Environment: real
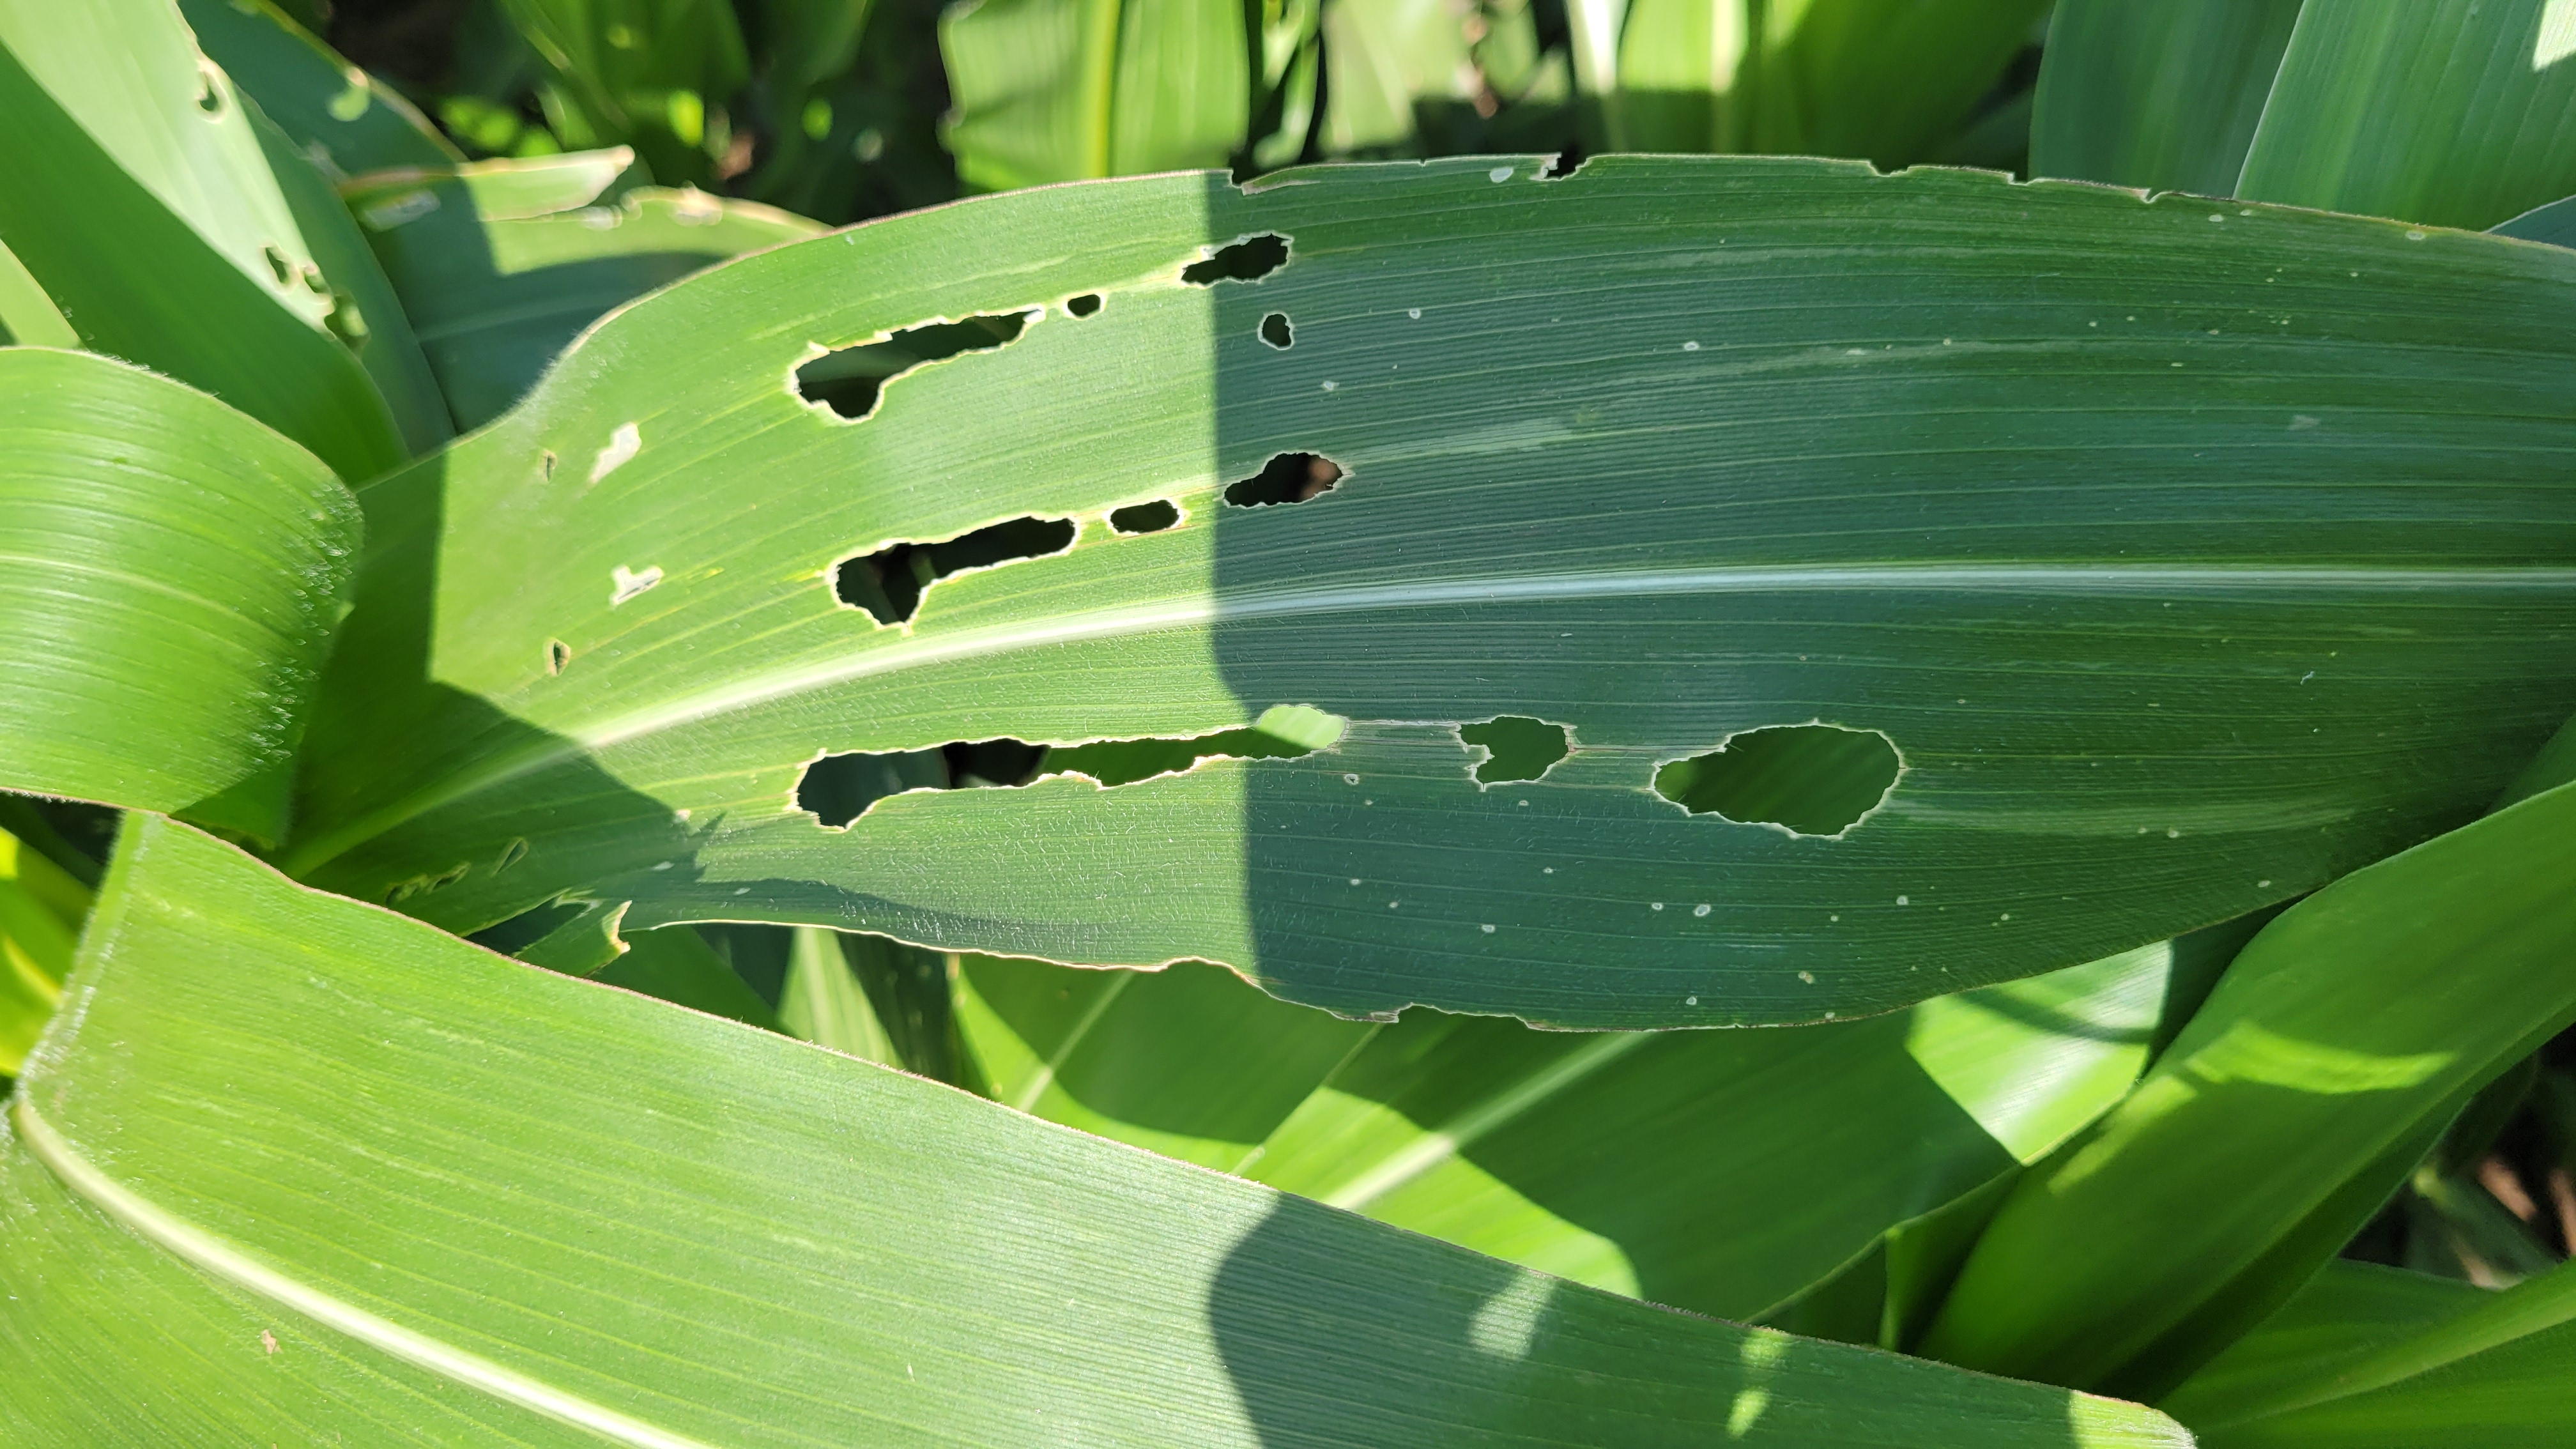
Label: fall_armyworm